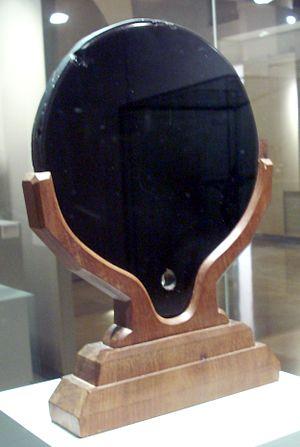
L'utilisation de l'obsidienne a revêtu une importance particulière pour les cultures précolombiennes de Mésoamérique.